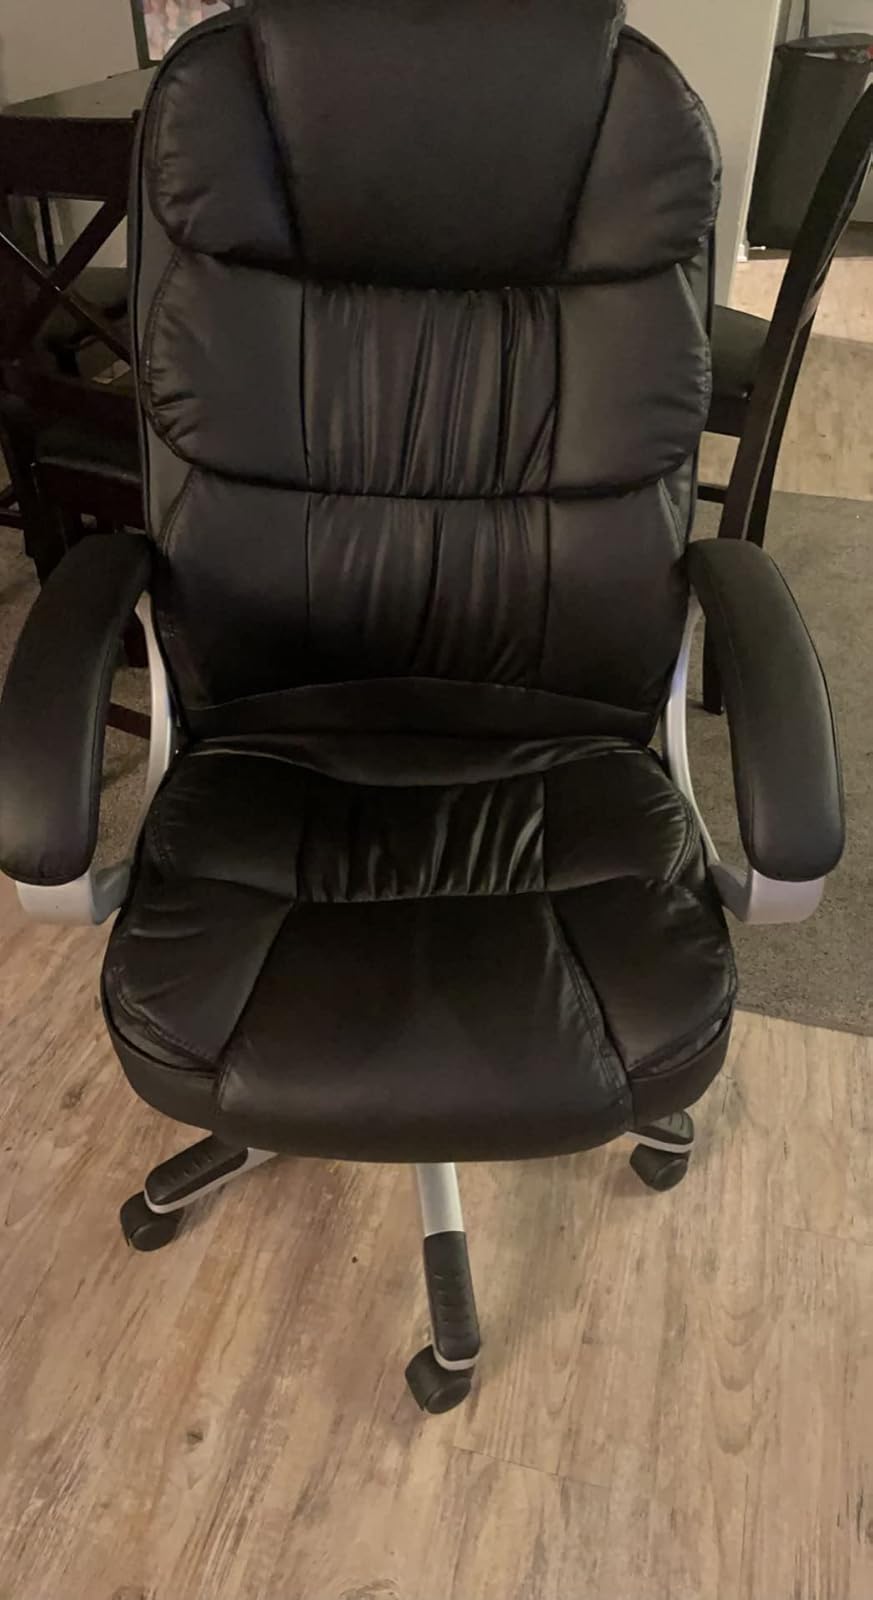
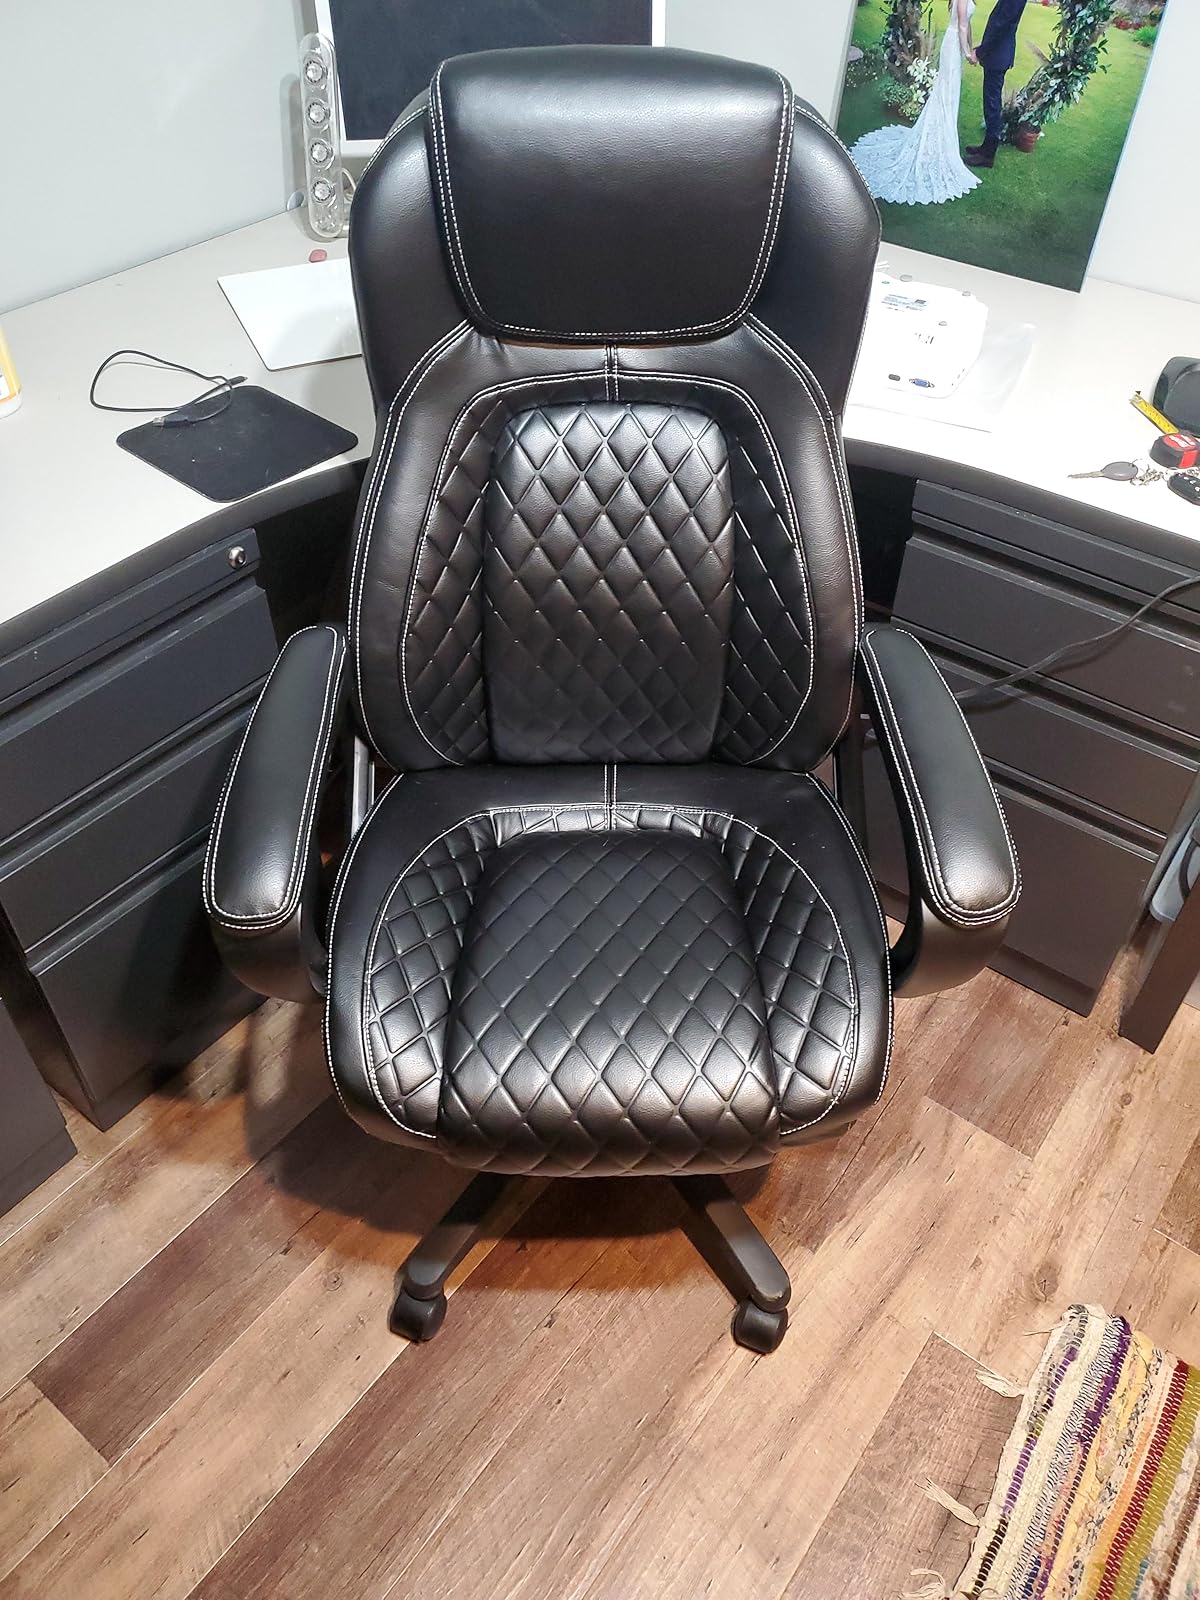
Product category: items_chair
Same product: no